Goldberry

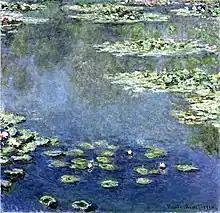
Goldberry is associated with water lilies, and her house is surrounded by a water lily pond. Painting by Claude Monet, 1897

Goldberry first appeared in Tolkien's 1934 poem, "The Adventures of Tom Bombadil", re-worked into a 1962 poetry collection of the same name. The poem tells of how she drags Tom into the river before he escapes, returning later to capture her and make her his bride.